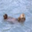
Label: otter